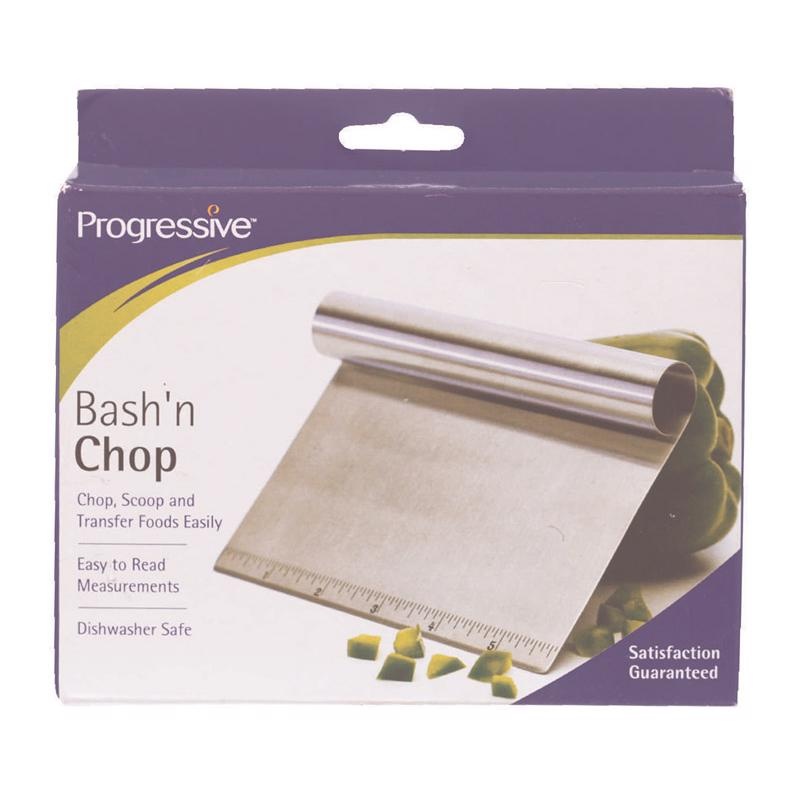
CHOPPER BASH+ STNLS STL
Material: Stainless Steel Blade Material: Stainless Steel NSF Listed: Product Type: Bash and Chop Scooper/Cutter Brand Name: Progressive Work Bowl Material: Capacity: ANSI Certified: Dishwasher Safe: Yes Color: Silver Sub Brand: Prepworks
Brand: PROGRESSIVE INTERNATIONAL
Category: Home & Garden > Kitchen & Dining > Kitchen Tools & Utensils > Salad Dressing Mixers & Shakers > Mixers